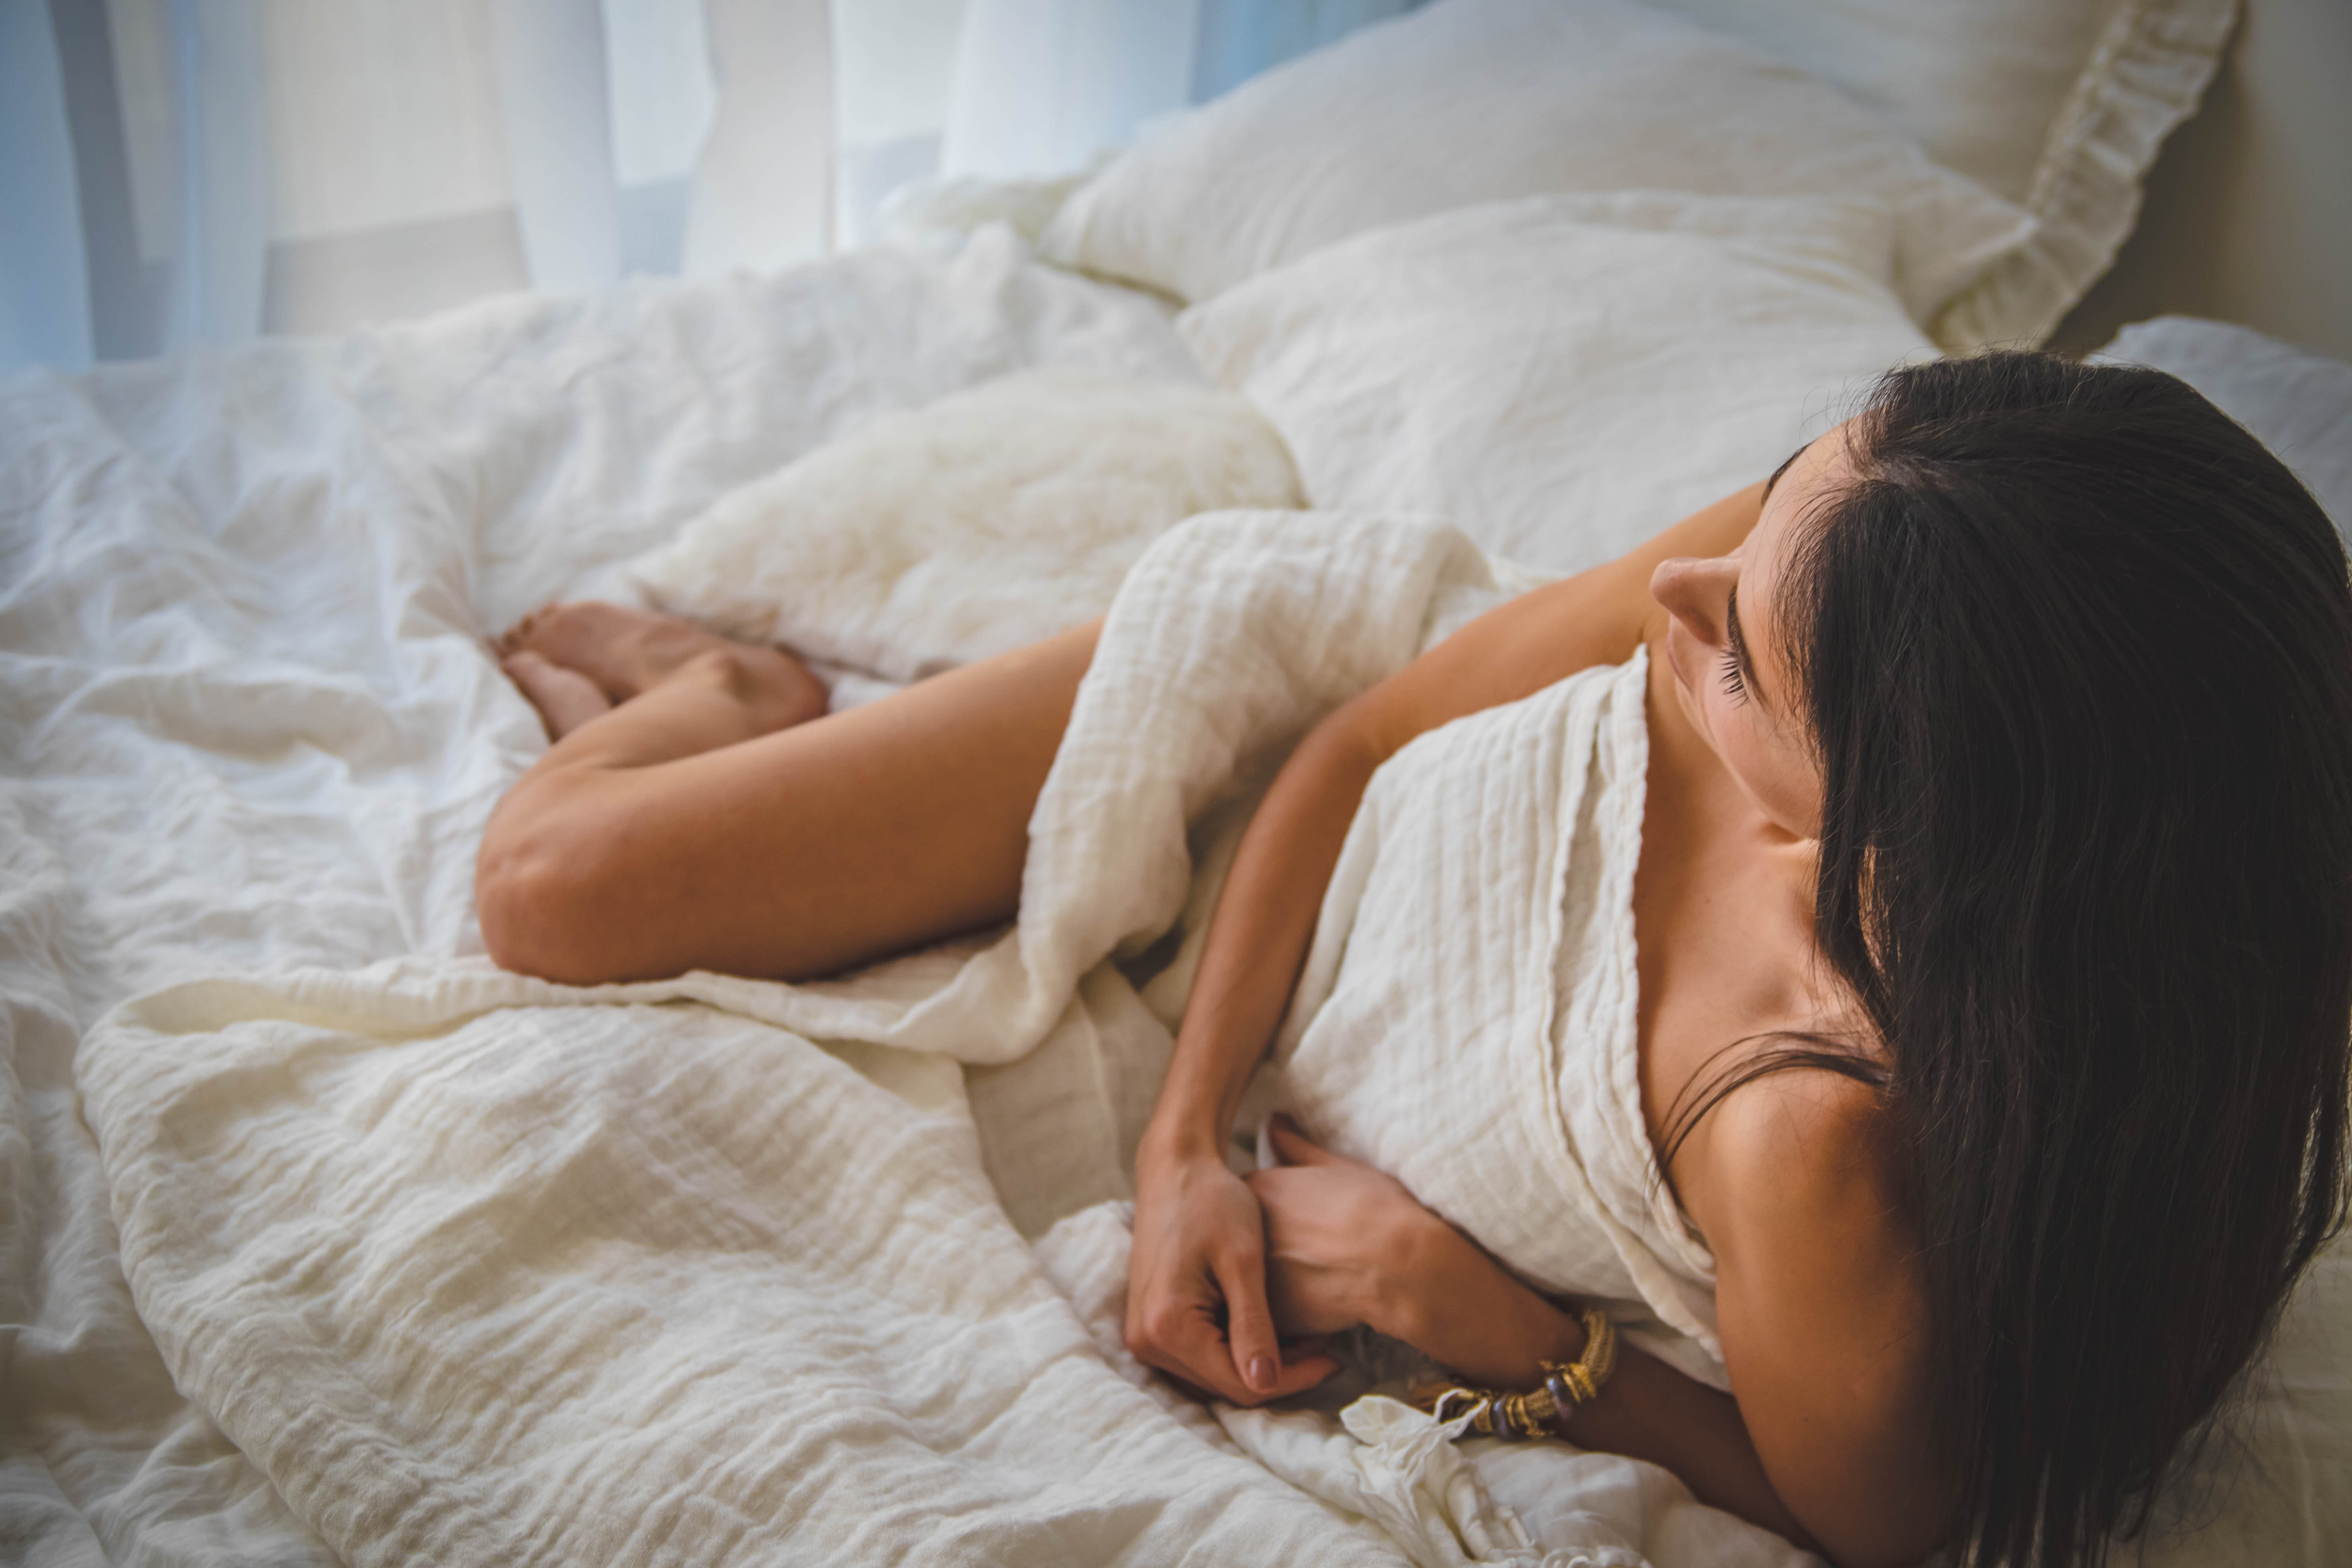
skin, beauty, bed, leg, comfort, bed sheet, bedding, room, sleep, textile, furniture, hand, long hair, pillow, linens, brown hair, photography, mattress, nap, flesh, child, human leg, bedtime, black hair